Shin-Tson Wu

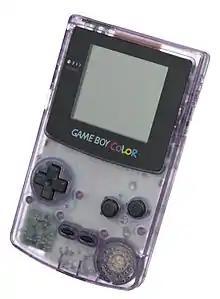
Wu's invention of mixed-mode twisted nematic liquid crystal display have been widely implemented in commercial products.

Wu was born in Nantou, Taiwan. He received his Ph.D. in physics from the University of Southern California (Los Angeles, USA) and his Bachelor of Science (B.S.) in physics from National Taiwan University (Taipei, Taiwan).